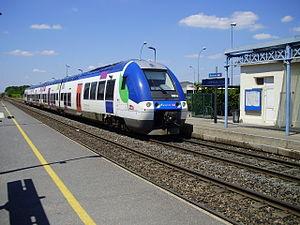
Arrivée en provenance de Paris d'un automoteur B 82500 en gare de Verneuil-l'Étang, Seine-et-Marne, France
La gare de Verneuil-l'Étang est une gare ferroviaire française de la ligne de Paris-Est à Mulhouse-Ville, située sur le territoire de la commune de Verneuil-l'Étang, dans le département de Seine-et-Marne en région Île-de-France.